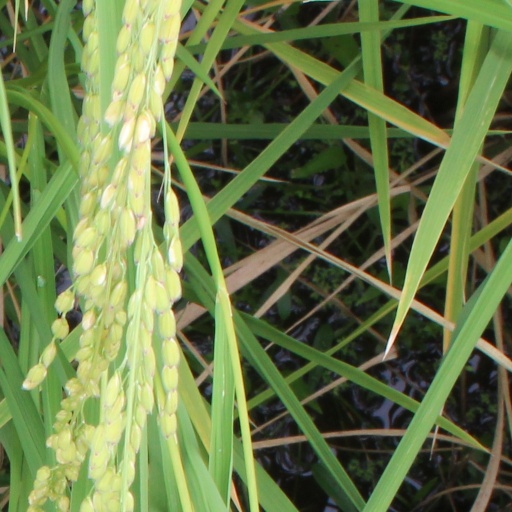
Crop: rice